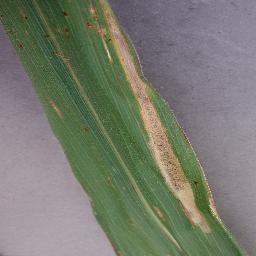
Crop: corn
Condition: (maize)_northern_blight